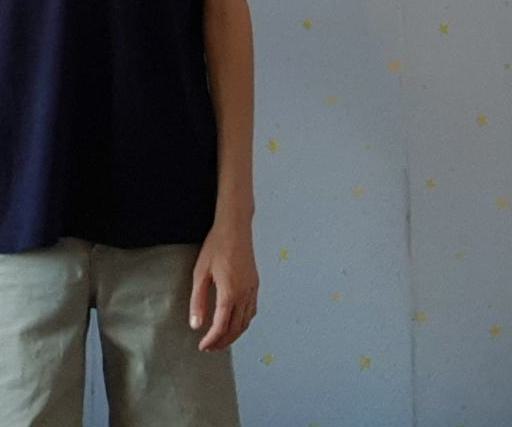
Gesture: no_gesture